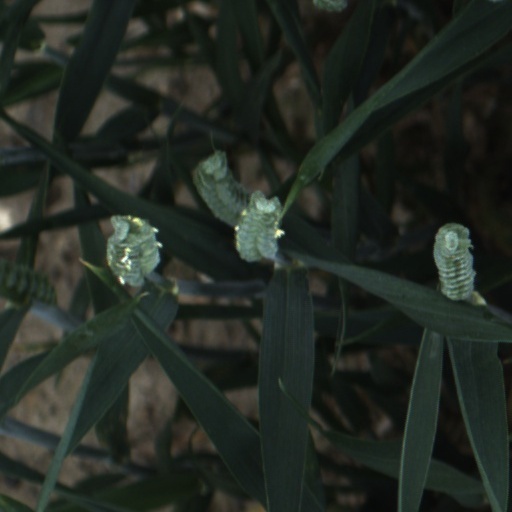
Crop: wheat